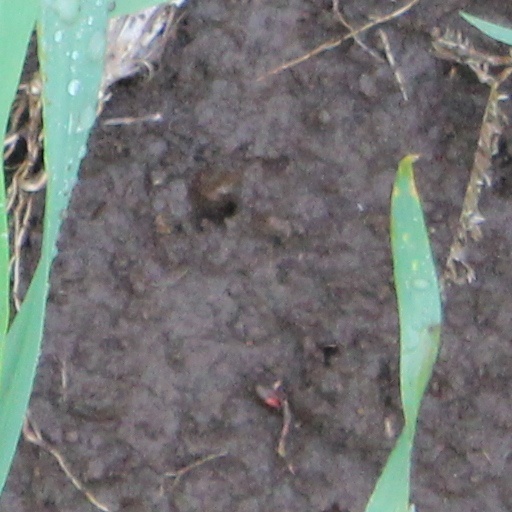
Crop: wheat